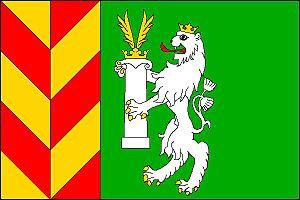
Velký Valtinov est une commune du district de Česká Lípa, dans la région de Liberec, en République tchèque. Sa population s'élevait à 194 habitants en 2018.